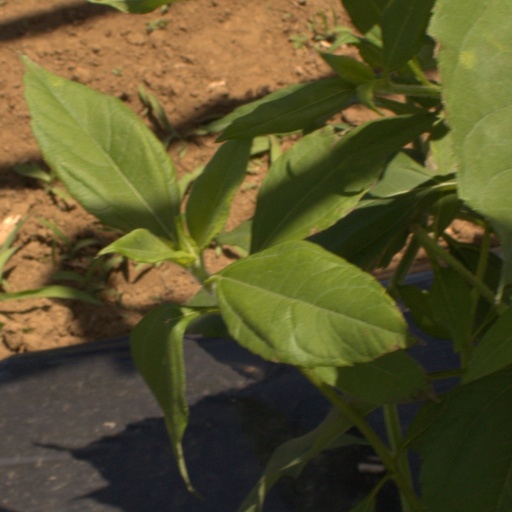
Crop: Jerusalem artichoke